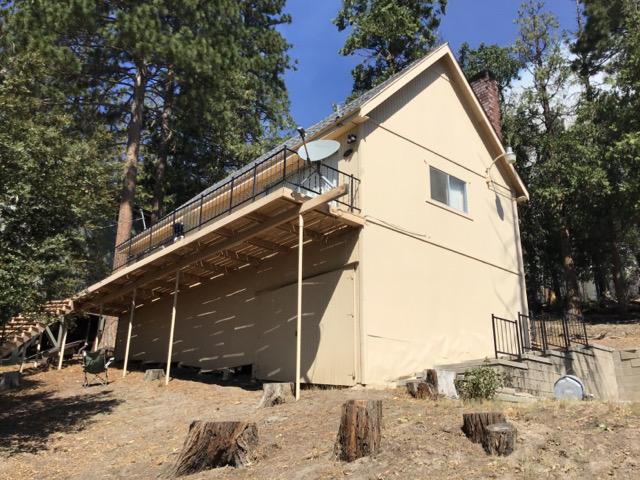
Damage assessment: no_damage